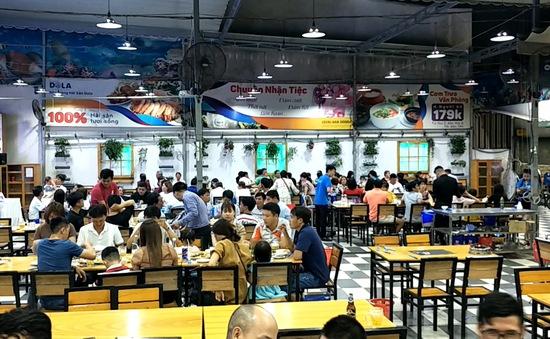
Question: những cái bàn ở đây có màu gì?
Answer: có màu vàng